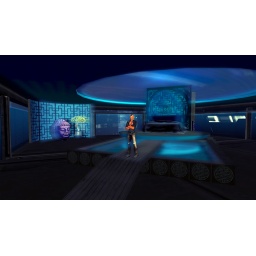
My apartment in Tokuma towers, Insilico South. Features a pond around the bed and falling water in the headboard.